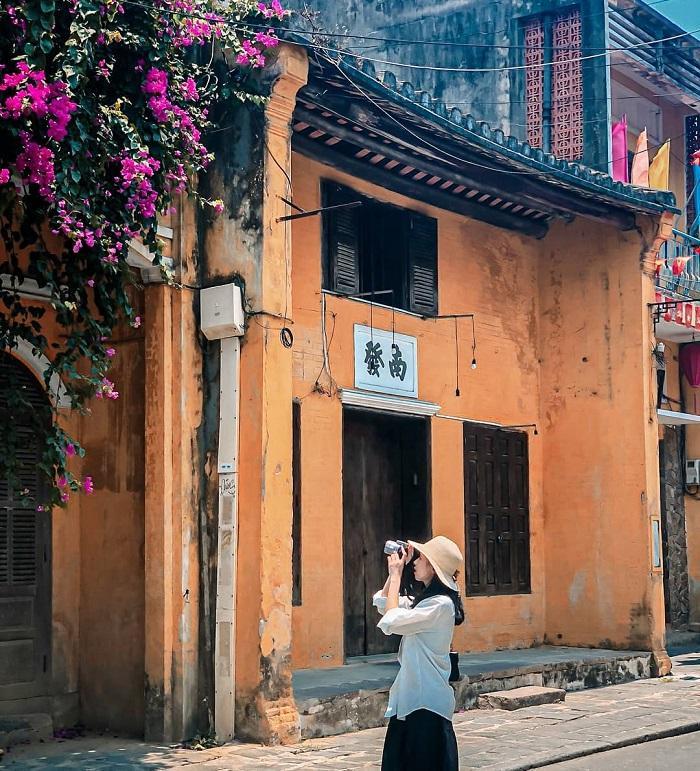
những ngôi nhà cổ kính có tường màu cam